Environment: lab
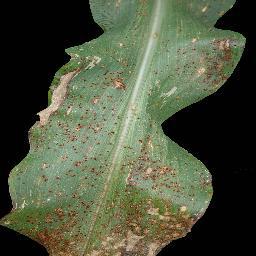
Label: common_rust